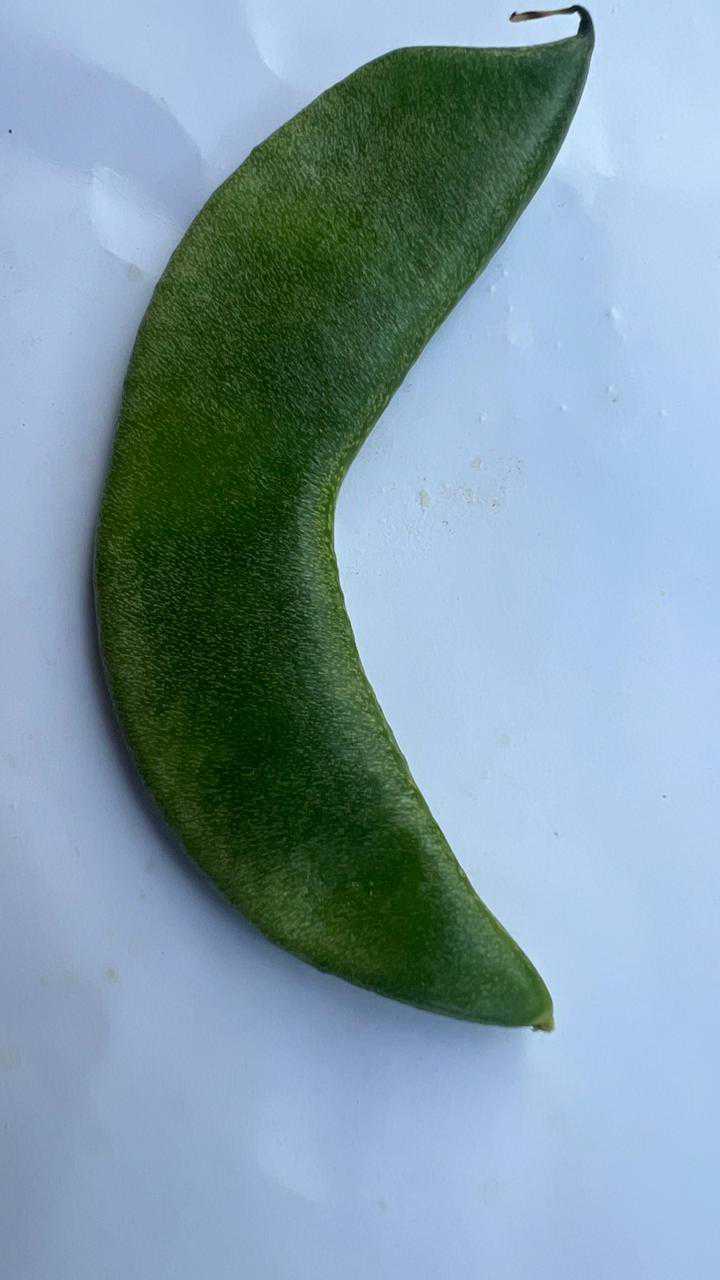
Label: Lablab purpureus